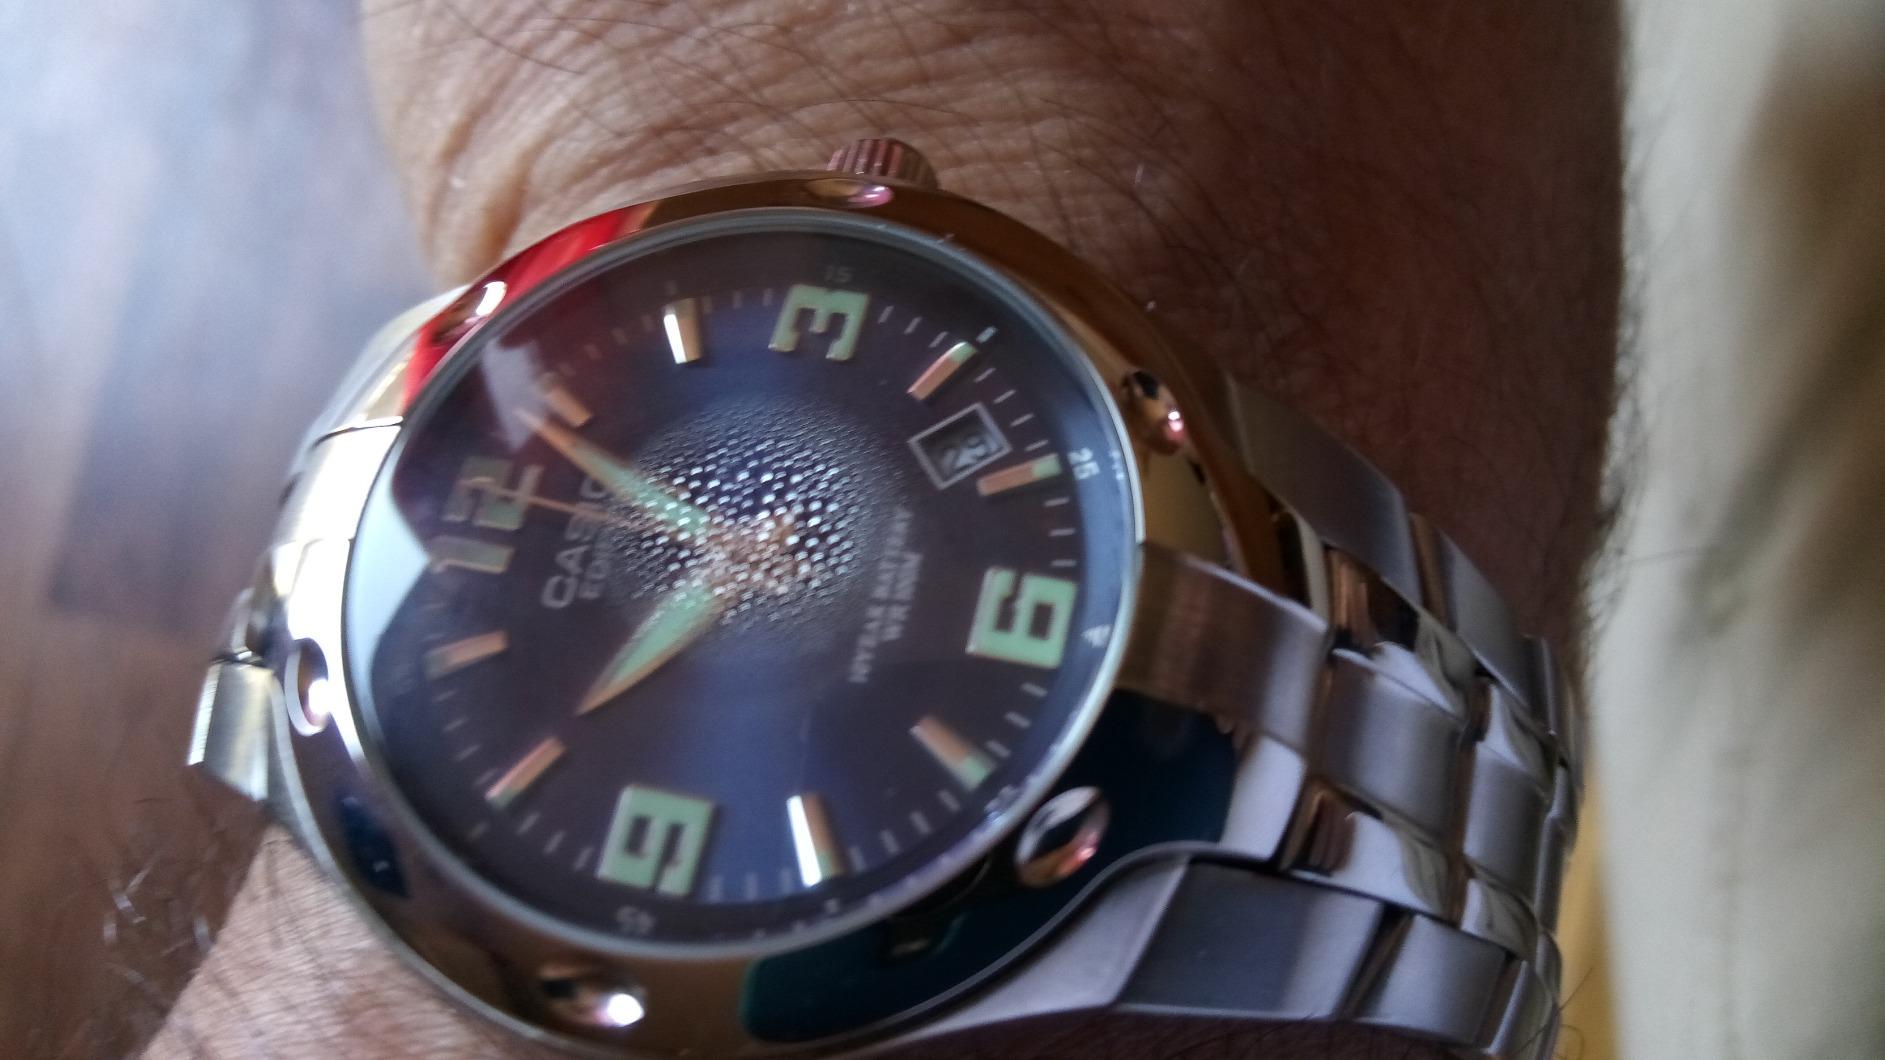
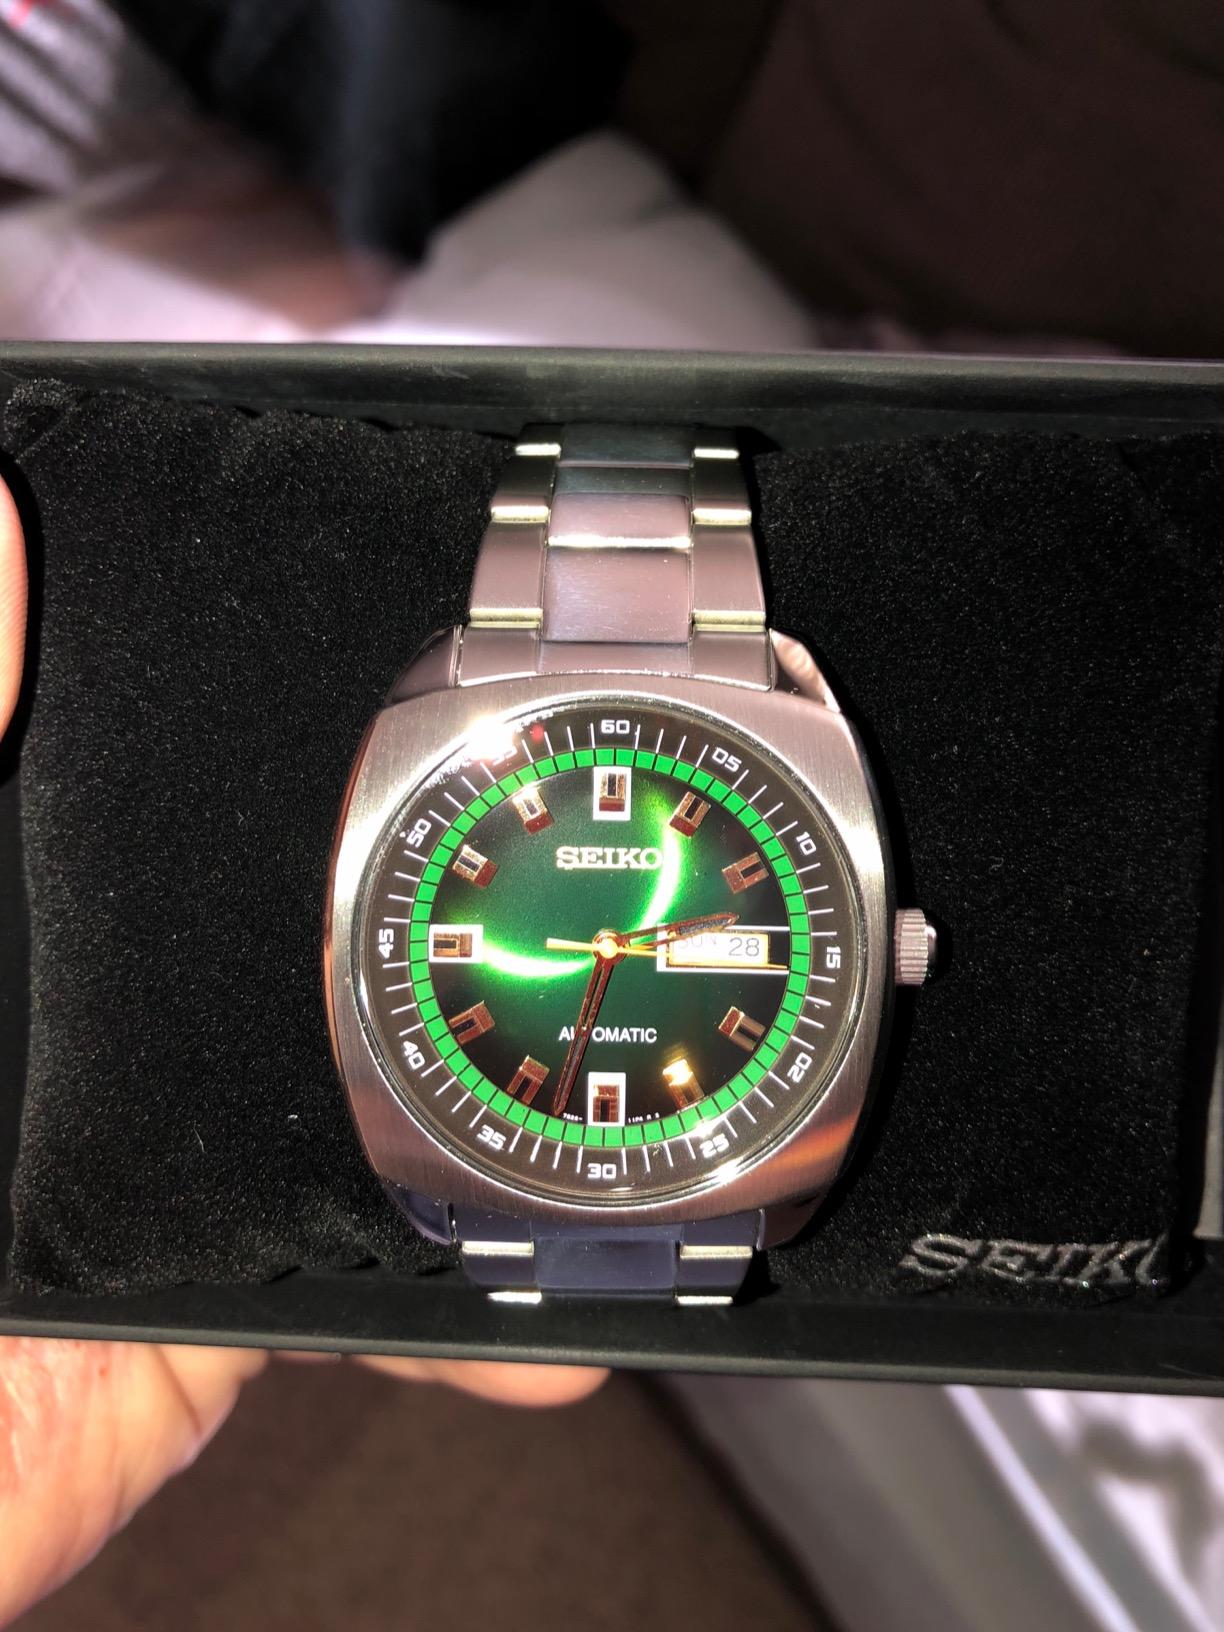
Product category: accessories_watch
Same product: no